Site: brandenburg
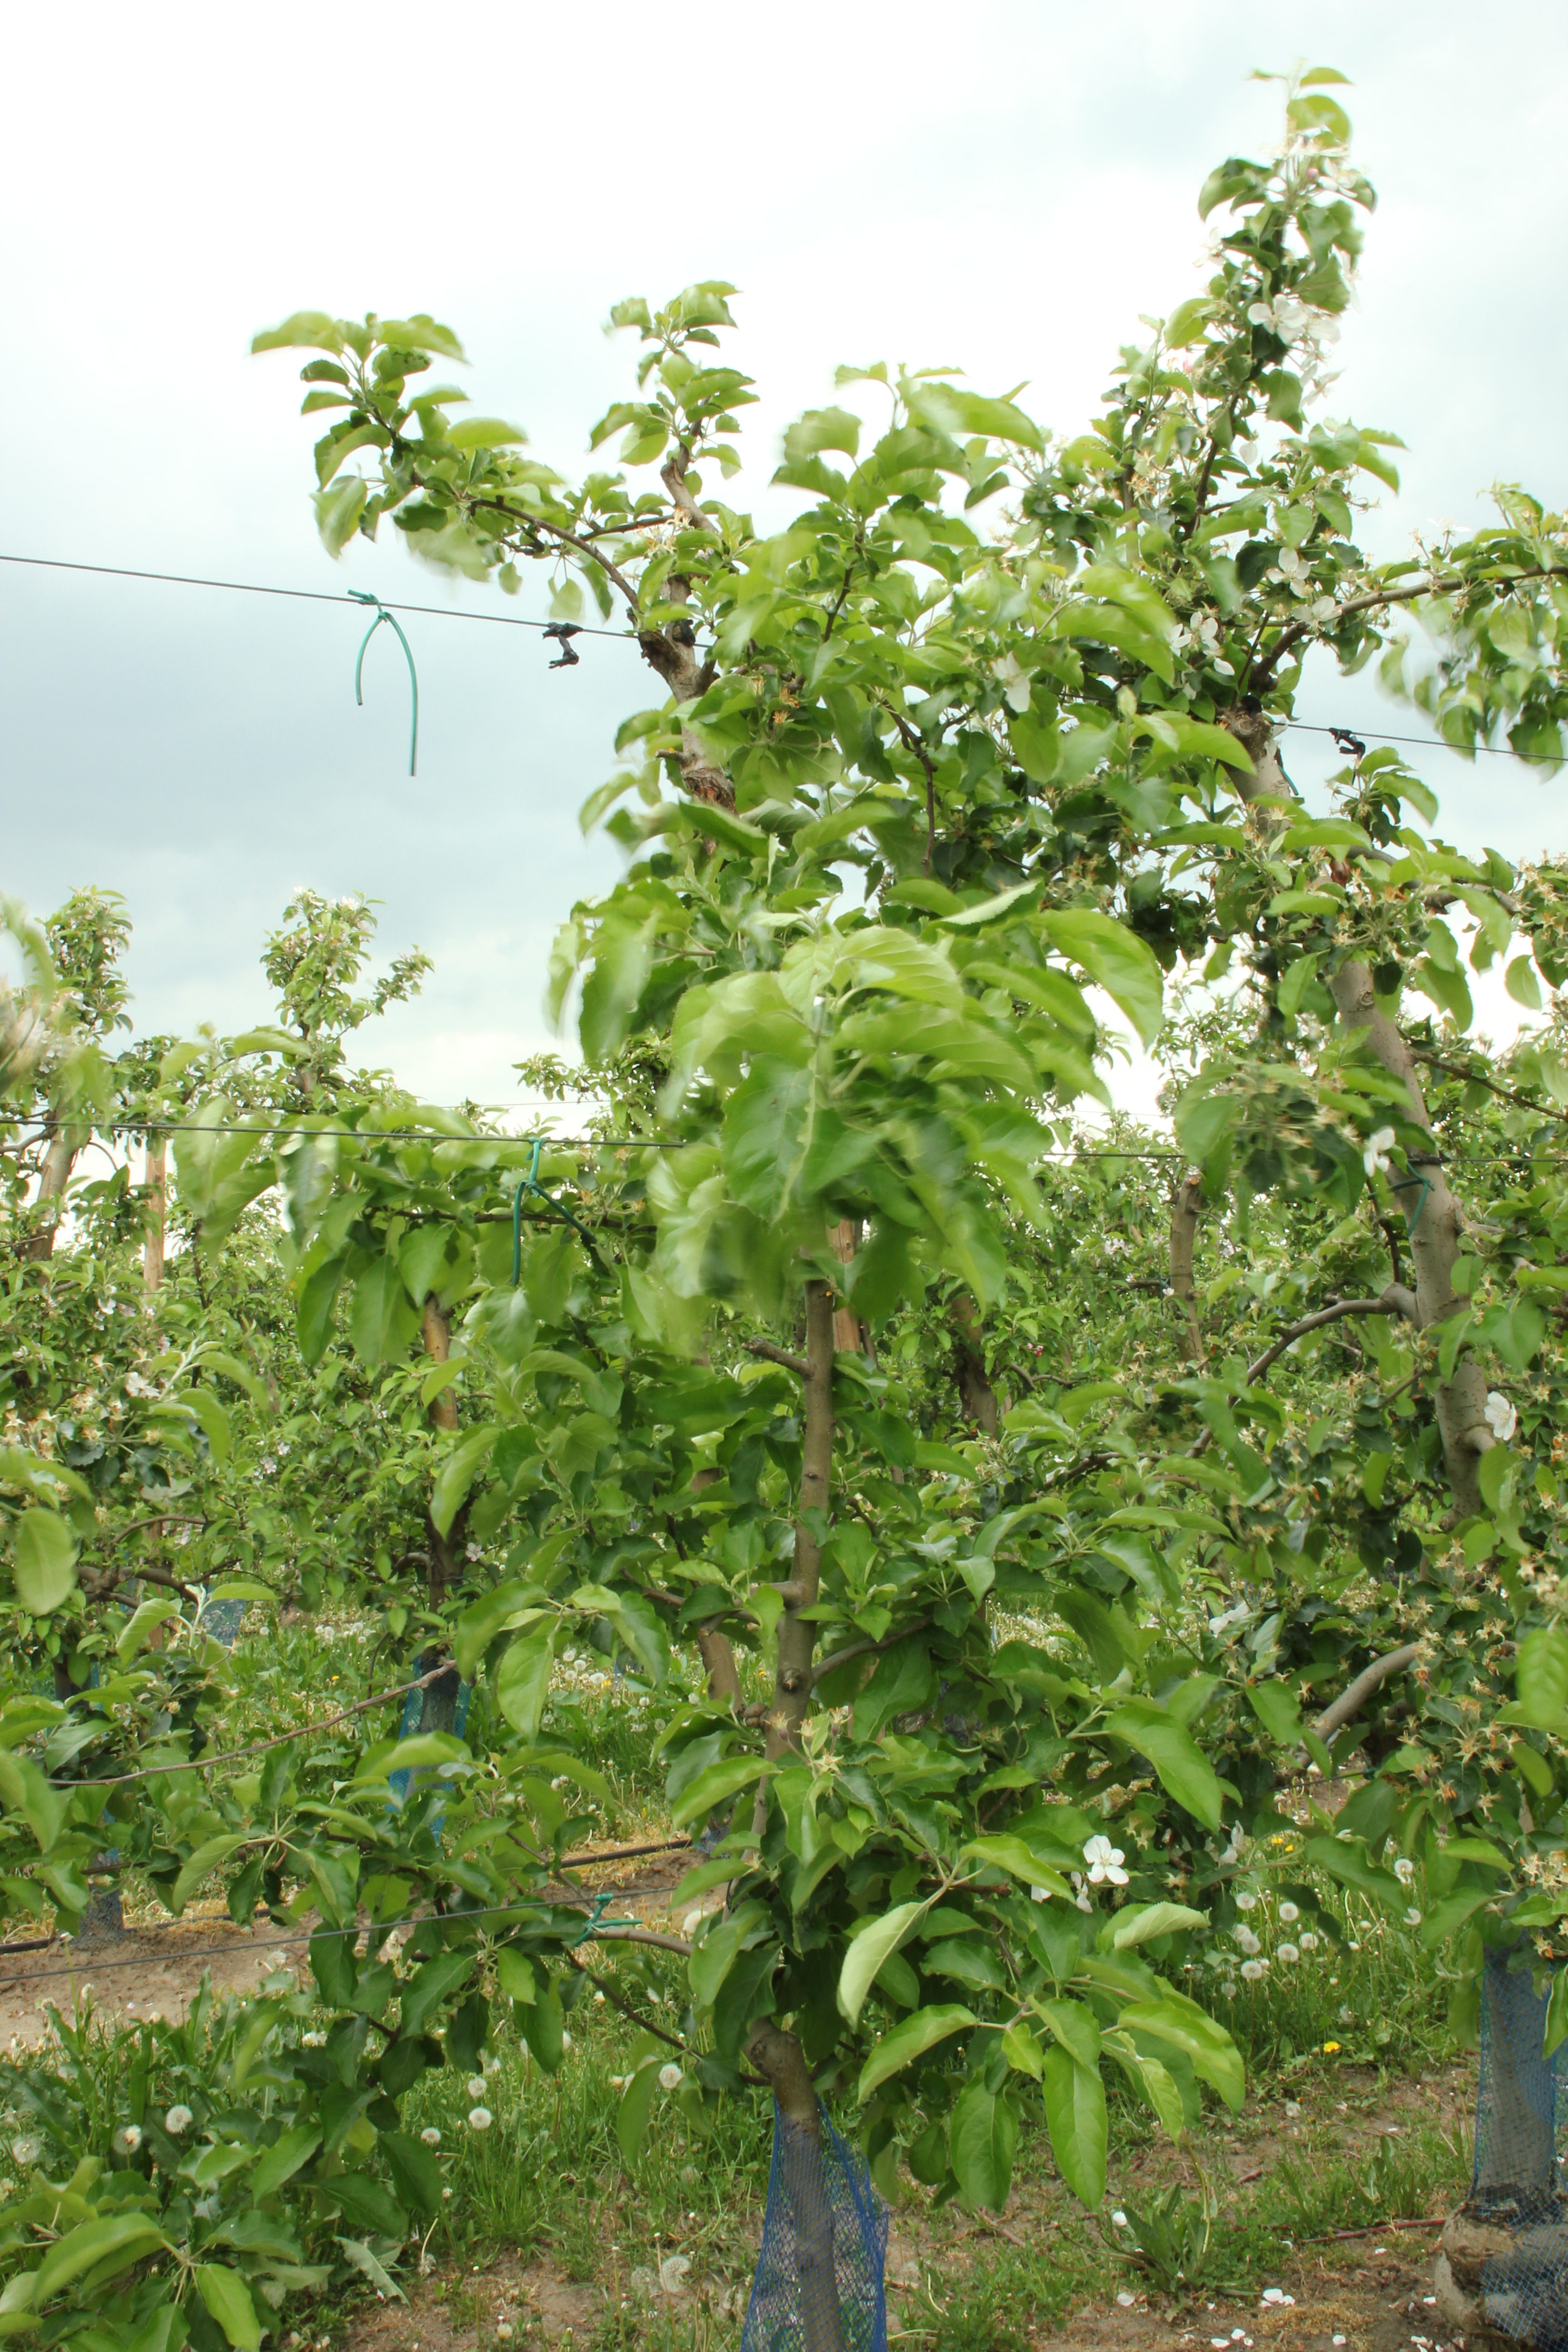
Growth stage (BBCH 67): Flowering